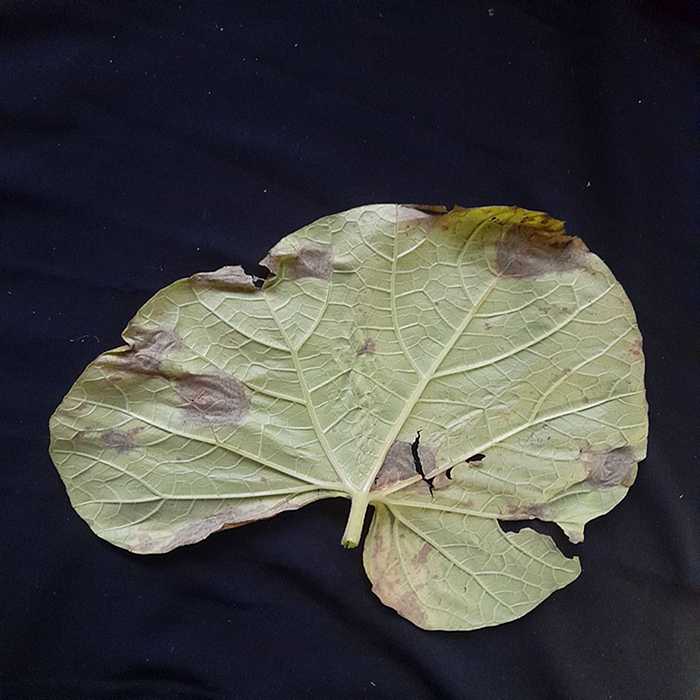
Plant: Bottle gourd
Label: Downey mildew